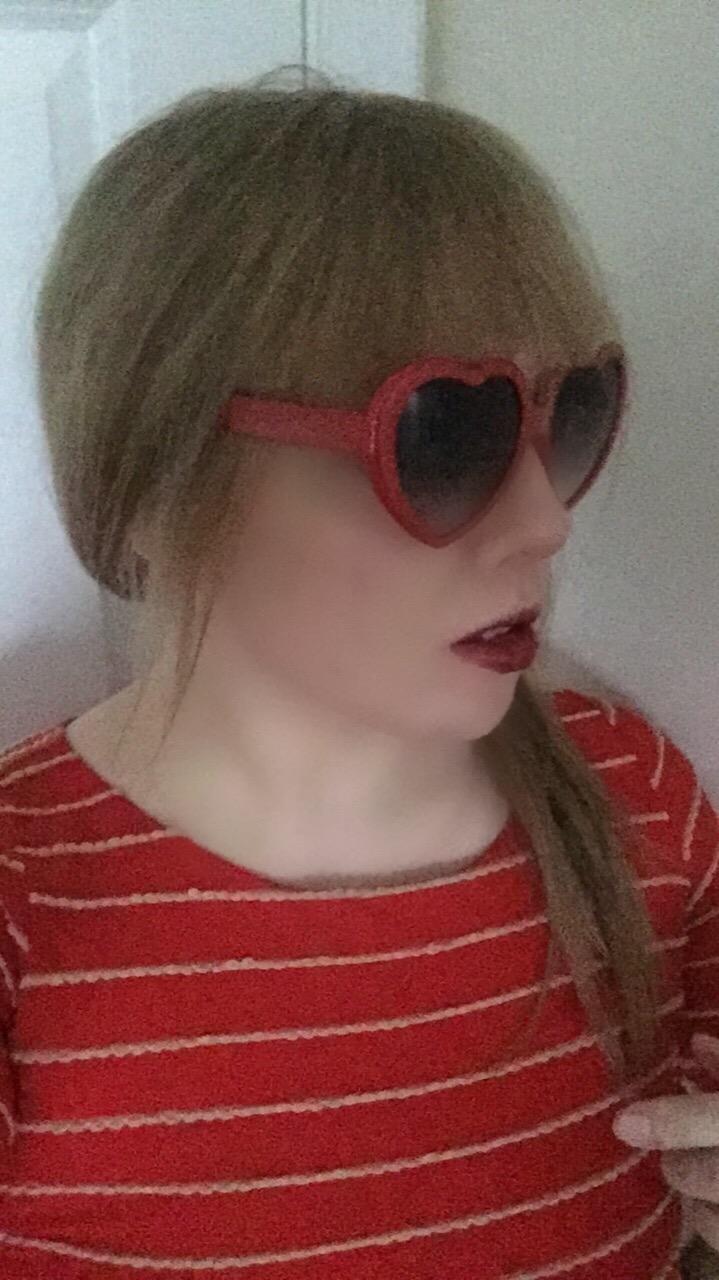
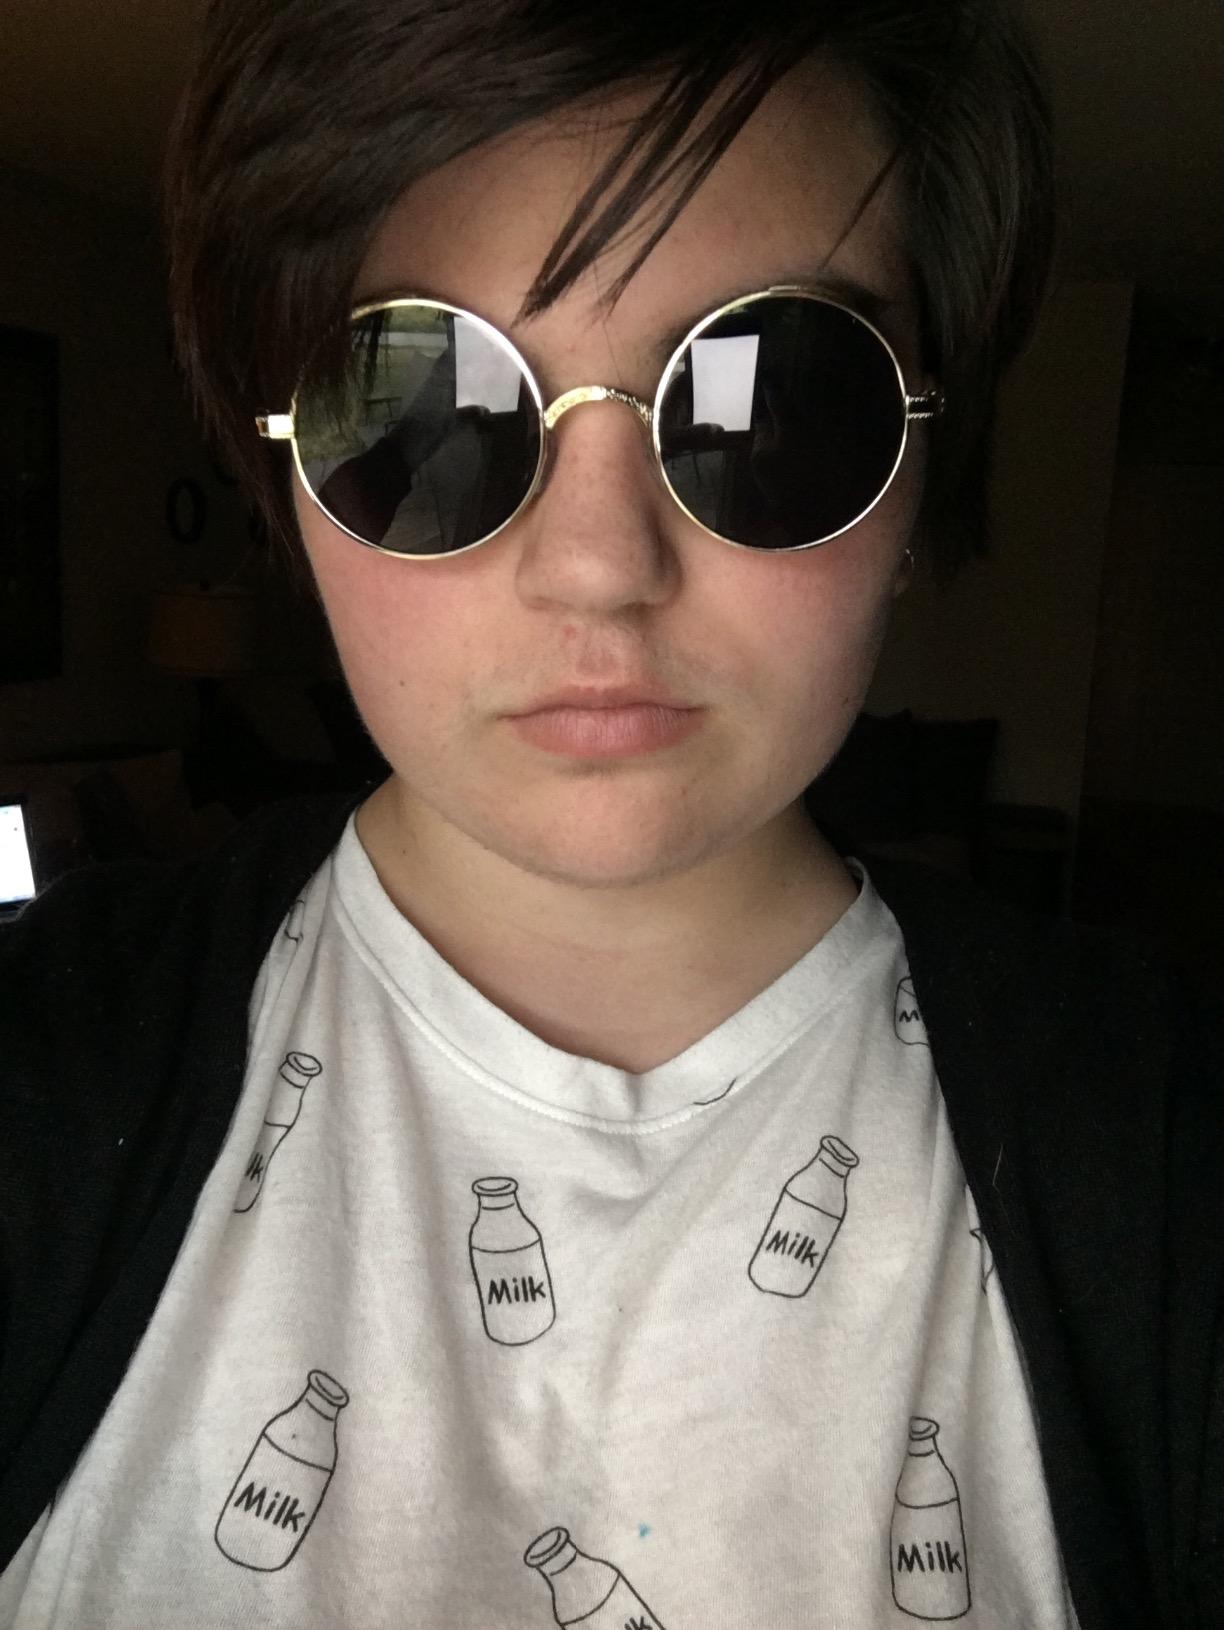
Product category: accessories_sunglasses
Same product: no